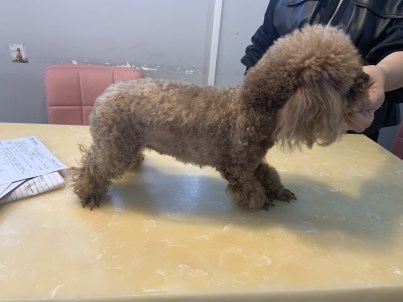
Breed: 7449-n000128-teddy